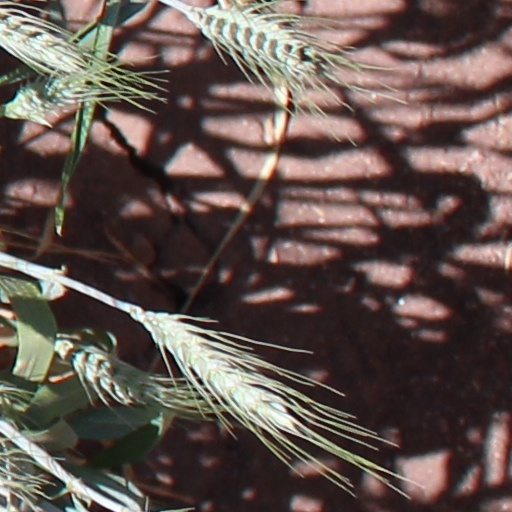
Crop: wheat